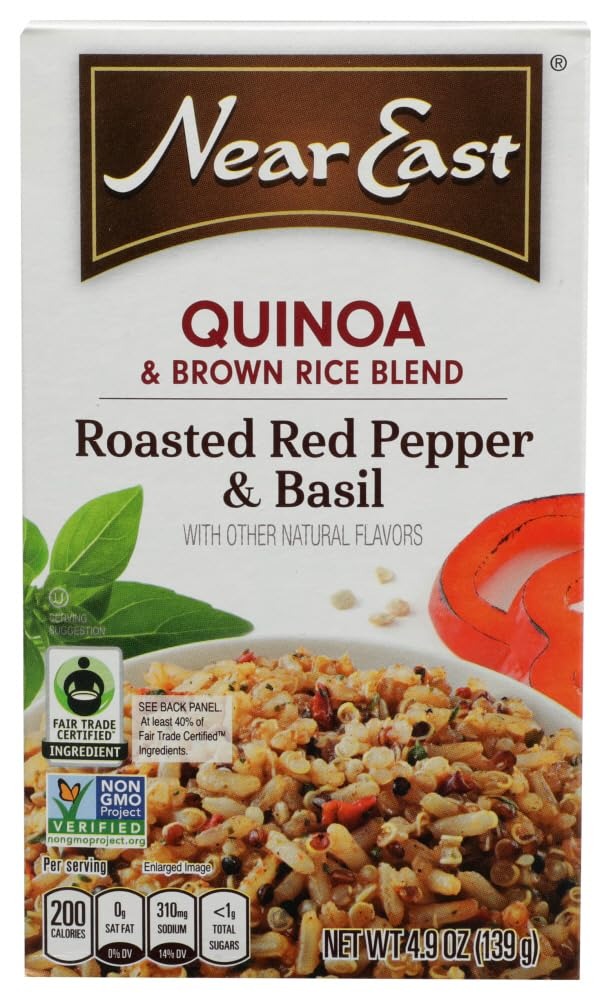
Item Name: Near East Roasted Pepper and Basil Quinoa Blend, 4.9 ounces, (Pack of 3)
Value: 14.7
Unit: Ounce

Price: 3.49